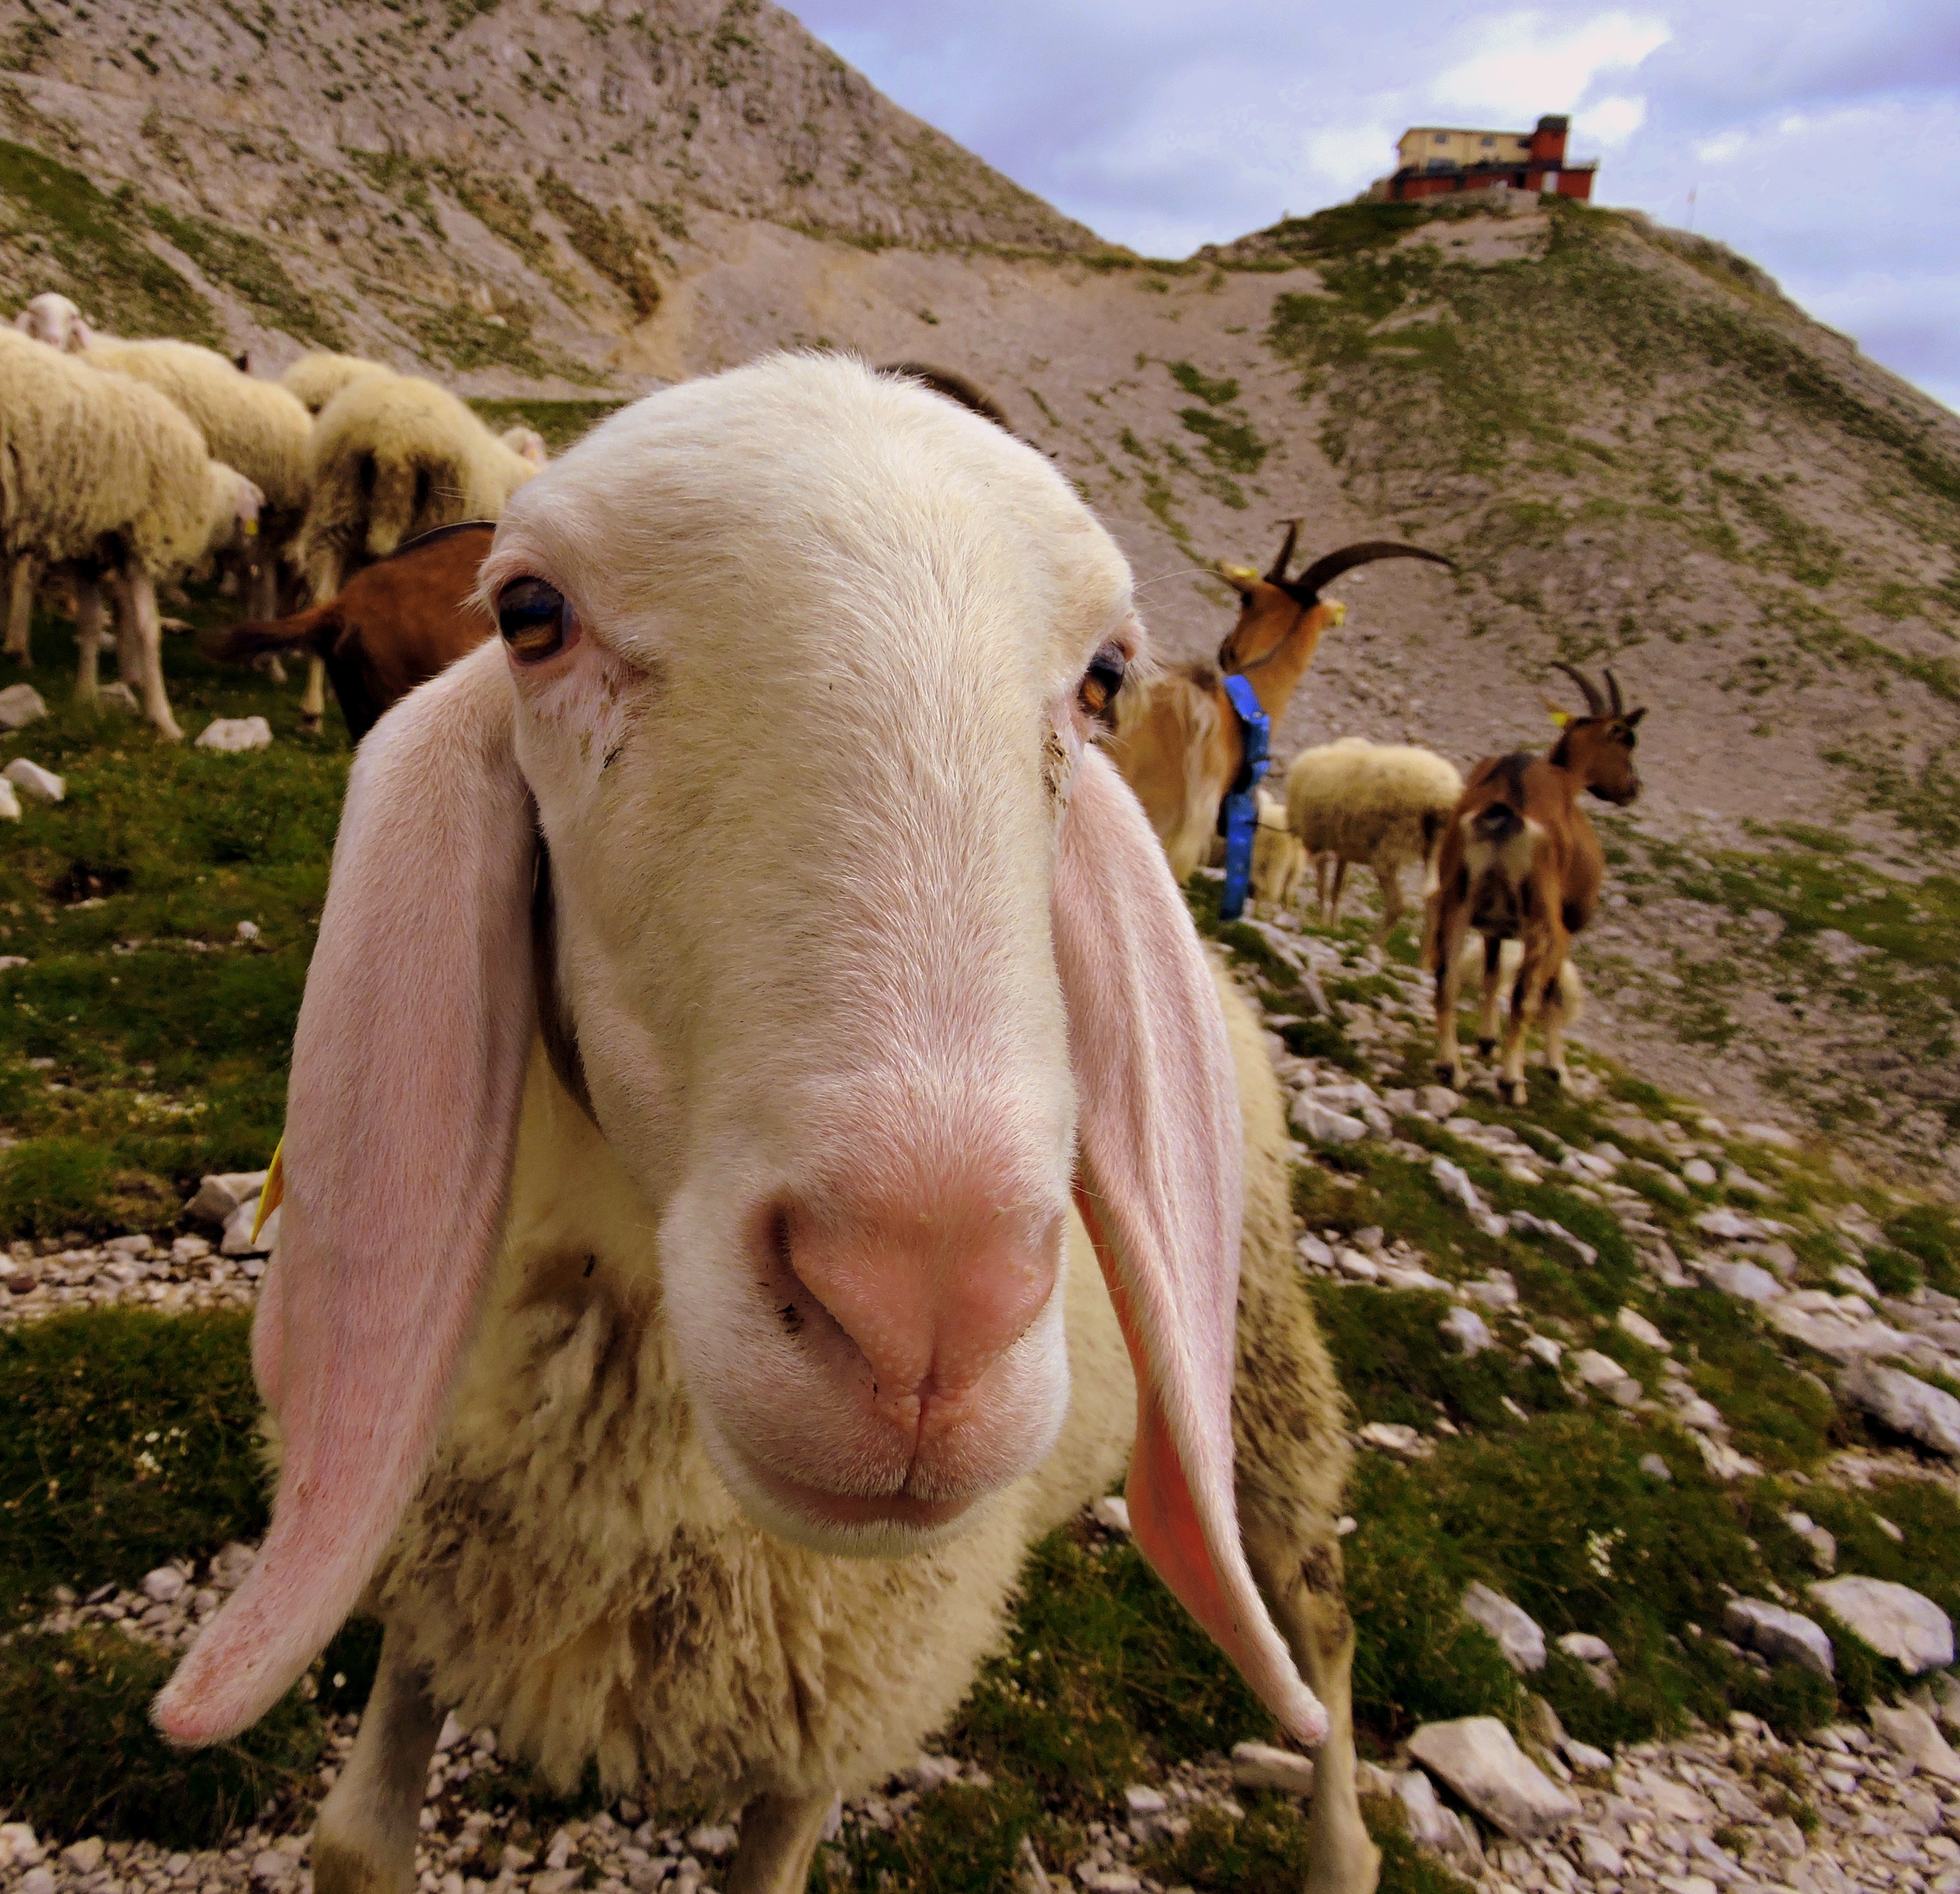
grass, mountain, meadow, animal, flock, goat, herd, pasture, grazing, sheep, mammal, fauna, goats, vertebrate, sheeps, refuge, first floor, barbary sheep, cow goat family